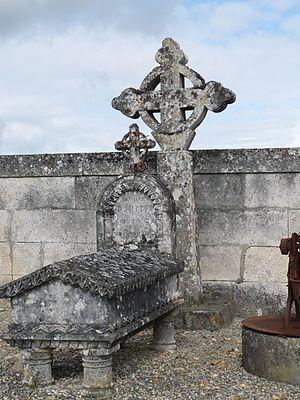
Croix, cimetière de Barret, Charente, France
Barret est une commune du sud-ouest de la France située dans le département de la Charente.